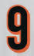
Number: 9